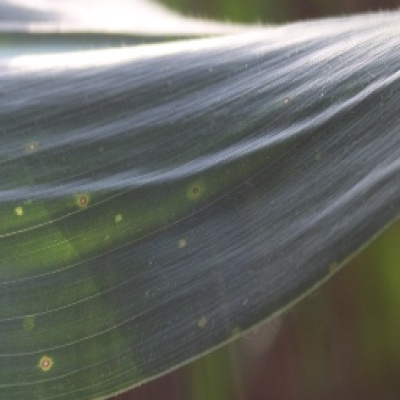
Label: Corn_(Maize)___Maize_Streak_Virus